Fresh pavilion

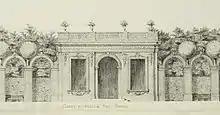
Ange-Jacques Gabriel's design for a "trellis cabinet for Trianon", 1751.

As Claude Richard's new fruit and vegetable garden took shape to the north and east of the estate, Louis XV had a "dining room" built near the first pavilion. Quickly dubbed the "Fresh Pavilion" due to its northerly orientation, it was intended for the consumption of produce from the menagerie's vegetable gardens and dairy. Following various projects drawn up by architect Gabriel, Tournehem signed the building order on September 17, 1751. The Thévenin brothers completed the round-arched foundations in 1751 to protect the building from damp, and the Satory gritstone walls were erected the following year. The terraced roof was entirely covered in lead. In July, the windows of the Manufacture Royale des Glaces were installed, with over one hundred and fifty panes of glass. The pavilion's purpose was to open wide onto the gardens, of which it was an extension, through the large central door and the two side French windows, as well as through the two cross windows at the front. The simple architectural design featured a recessed archway at the entrance, reminiscent of the French Pavilion or the nearby aviary. Its originality derived from the trelliswork, executed by Langelin, evocative of gardens and nature.